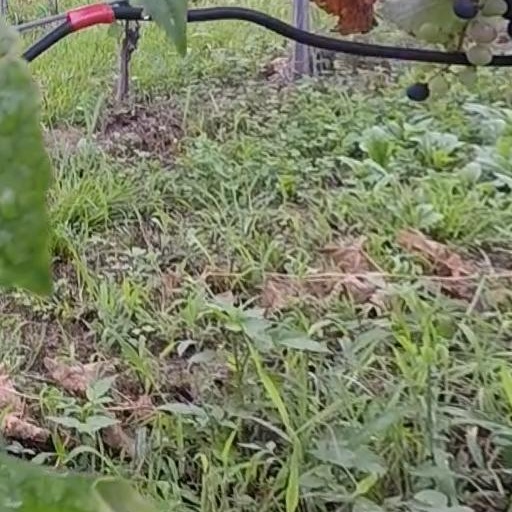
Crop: grape